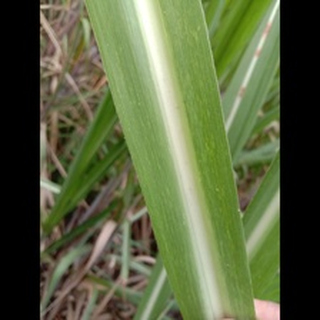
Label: sugarcane_mosaic